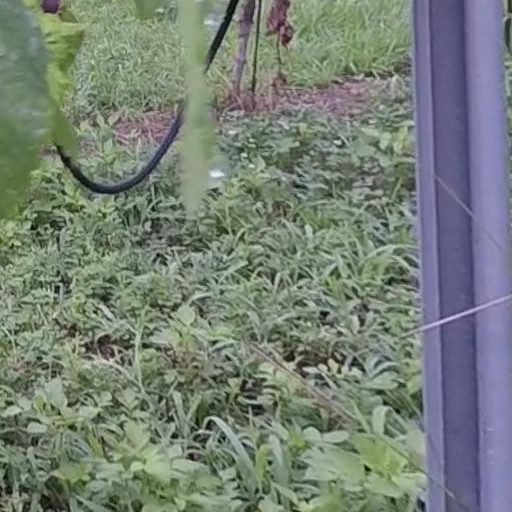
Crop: grape